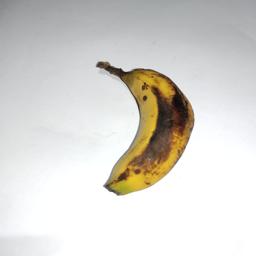
Banana variety: Sagor Kola